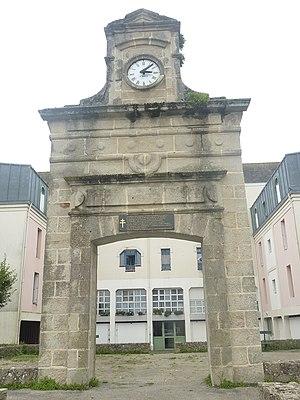
Douarnenez: la porte monumentale de la glacière le long des quais du port du Rosmeur. Elle date de 1890 et c'est le seul vestige du lieu où se fabriquait et se chargeait la glace chargée à bord des bateaux de pêche pour la conservation du poisson. Cette porte porte une inscription à la mémoire des Français libres embarqués sur le Trébouliste le 18 juin 1940.
Douarnenez [dwaʁnəne] est une commune française, située dans le département du Finistère en région Bretagne.